Castello dell'Acqua

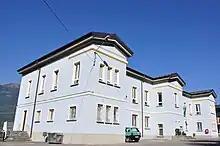
the town hall

Castello dell'Acqua is a "comune" (municipality) in the Province of Sondrio in the Italian region Lombardy, located about northeast of Milan and about east of Sondrio. As of 31 December 2004, it had a population of 693 and an area of .